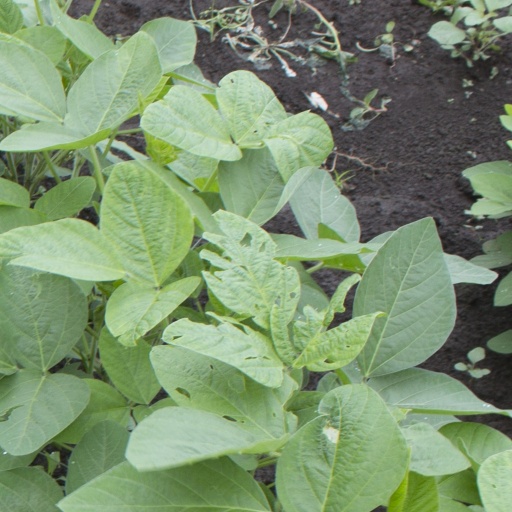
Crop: soybean